Starcrash

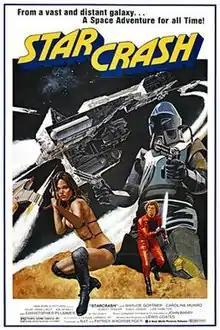
Film poster by John Solie

Starcrash is a 1978 space opera film directed and co-written by Luigi Cozzi, and starring Marjoe Gortner, Caroline Munro, David Hasselhoff, Joe Spinell and Christopher Plummer.